Combatants of the war in Donbas

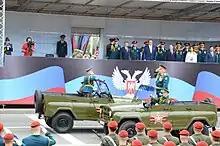
DPR leadership in Donetsk in 2018

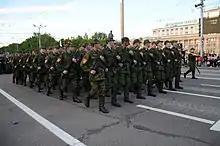
Vostok Brigade during the 2015 Victory Day Parade rehearsal

The Vostok Battalion (lit. "East Battalion") was formed in early May 2014. It is commanded by Alexander Khodakovsky, a defector from the Security Service of Ukraine. Khodakovsky is the chief of the DPR's security service, and of the Patriotic Forces of Donbas, an insurgent battalion.